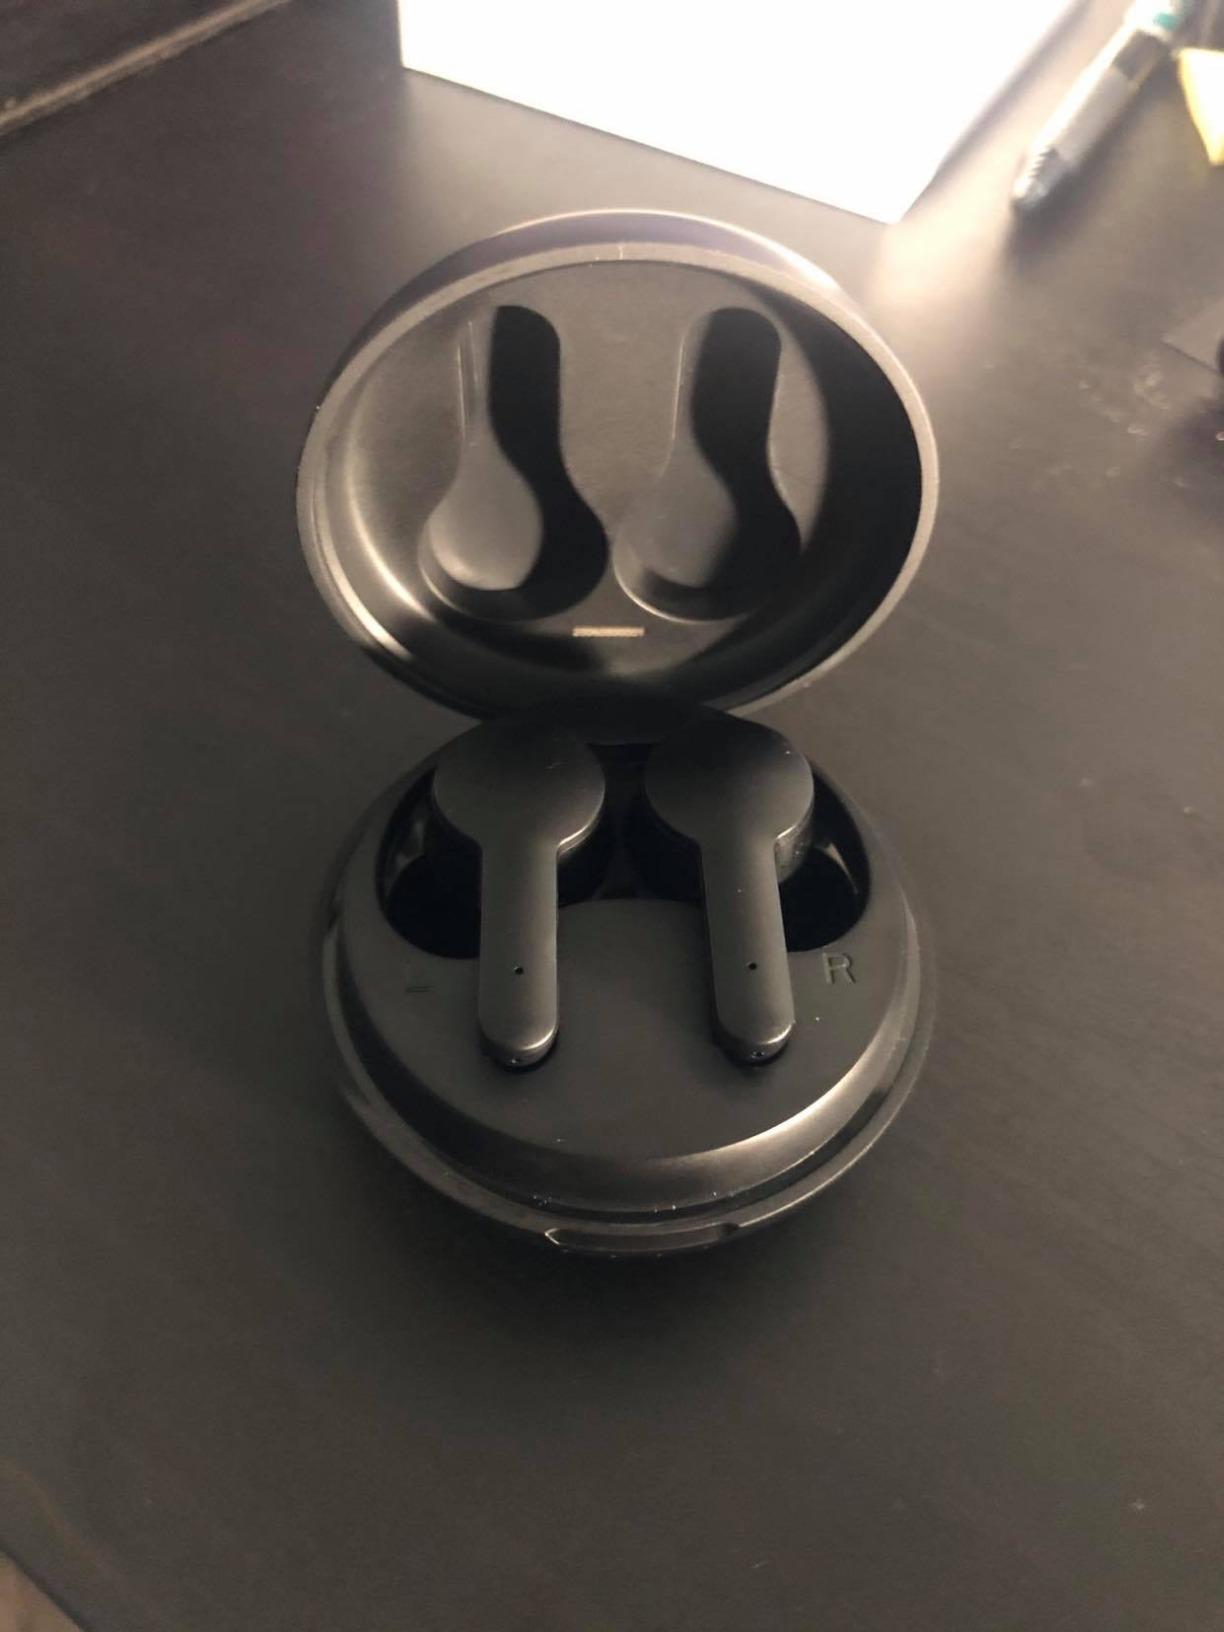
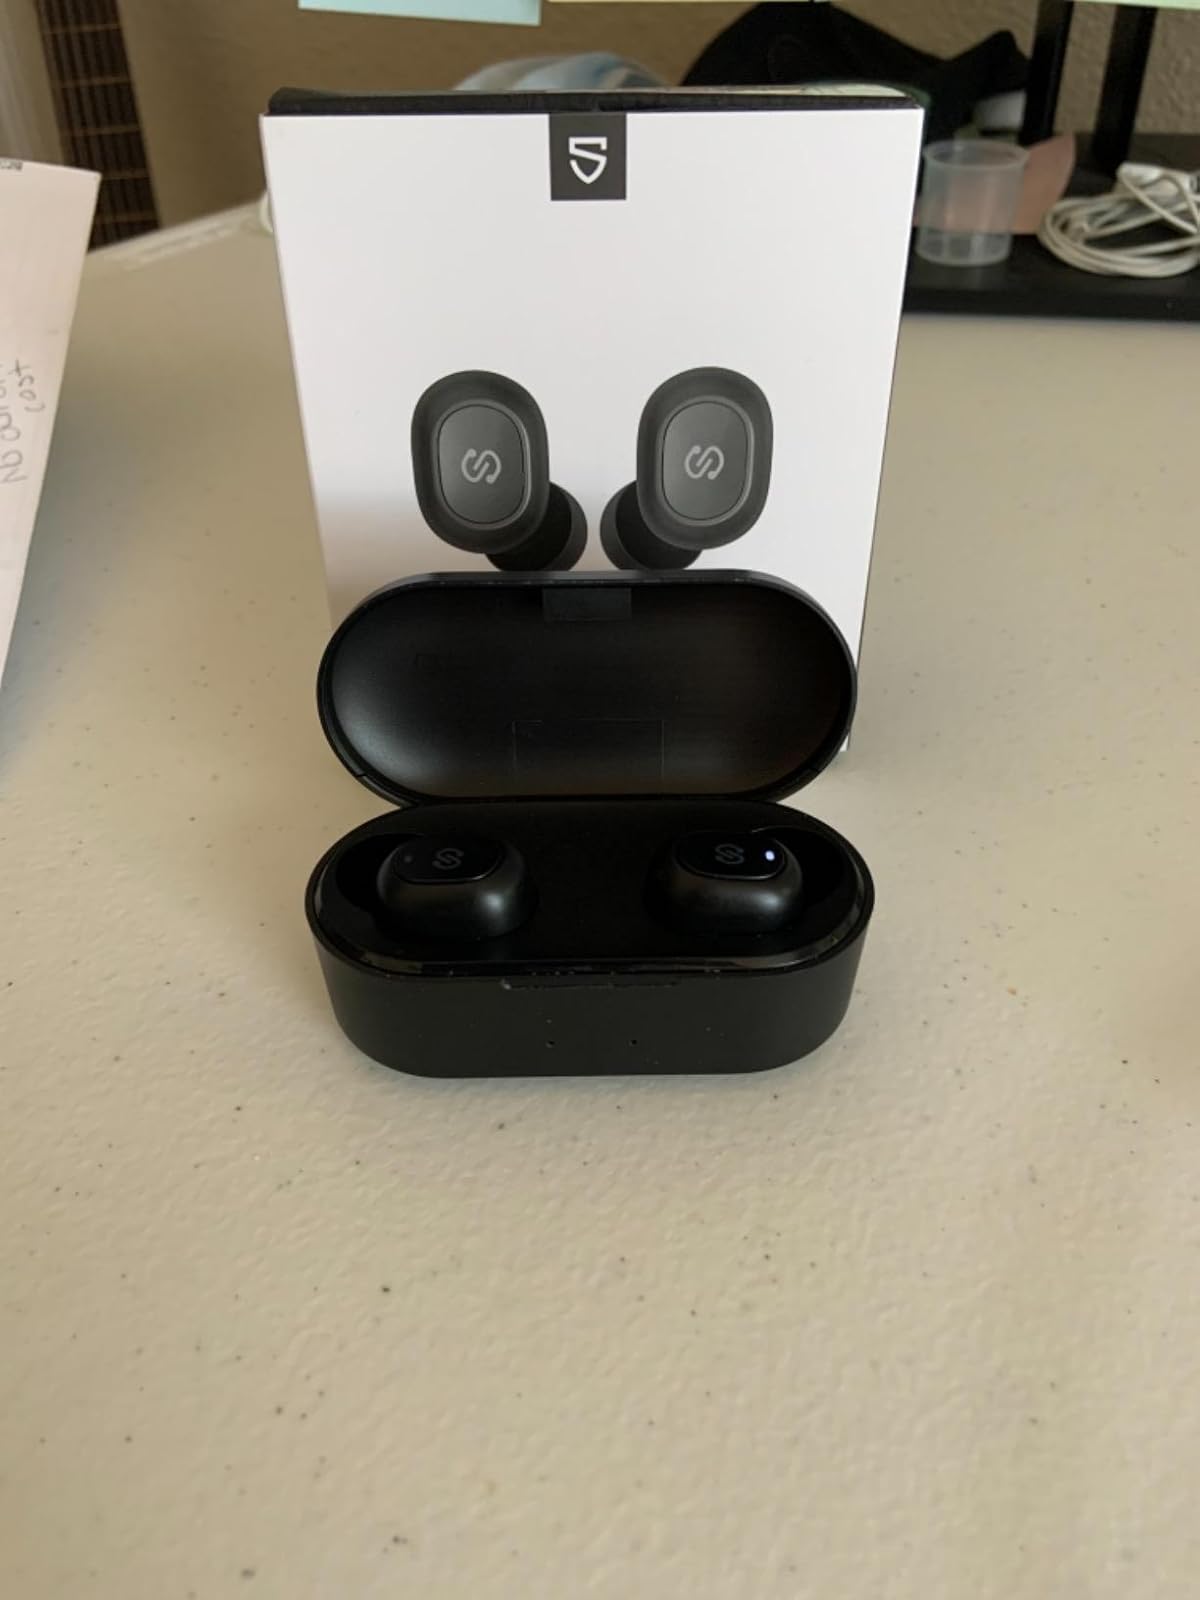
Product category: earbuds
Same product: no